Reiulf Ramstad Arkitekter

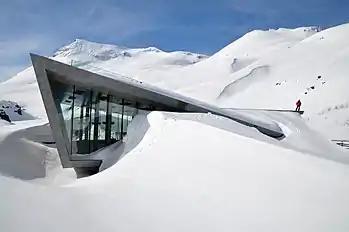
Trollstigen Visitor Center

One of Reiulf Ramstad Arkitekters better known projects rests on the Trollstigen plateau and is part of the National Tourist Route. Completed in 2012, the project was the winner of a 2004 competition held by the Norwegian Public Roads Administration.